Ferriter's Cove

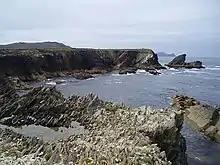
Volcanic Silurian rocks at Ferriter's Cove.

At the northern limit, the bedrock around the Cove is Devonian (419.2-358.9 mya) in age, beginning with conglomerate sandstone and siltstone of the Pointagare group, then the Ballydavid sandstone formation and further south the medium-grained Farran sandstone formation. Furthest south the igneous Silurian (443.8–419.2 mya) rocks of the Foilnamahagh Formation are dominant, with lavas and pyroclastic remnants.